University of Pavia

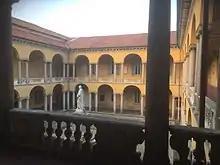
Old Campus of the University of Pavia

Throughout its history, the university had benefited from the presence of many distinguished teachers and scientists who wrote celebrated works and made important discoveries — chemist Luigi Valentino Brugnatelli, mathematician Girolamo Cardano (born in Pavia, 1501–76), physicist Alessandro Volta (chair of natural philosophy 1769–1804), poet Ugo Foscolo (chair of eloquence 1809–10), playwright Vincenzo Monti, jurist Gian Domenico Romagnosi, naturalist Lazzaro Spallanzani, mathematician Lorenzo Mascheroni and anatomist Antonio Scarpa.